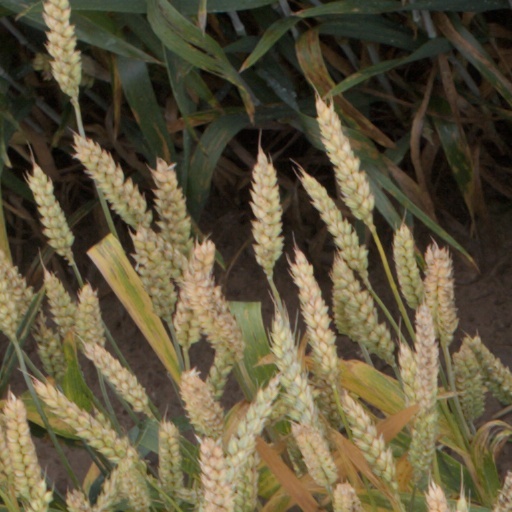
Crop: wheat